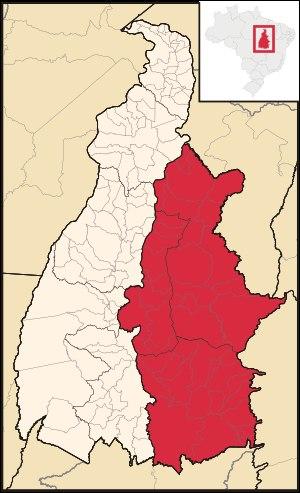
L'est du Tocantins est l'une des 2 mésorégions de l'État du Tocantins. Elle regroupe 46 municipalités groupées en 3 microrégions.